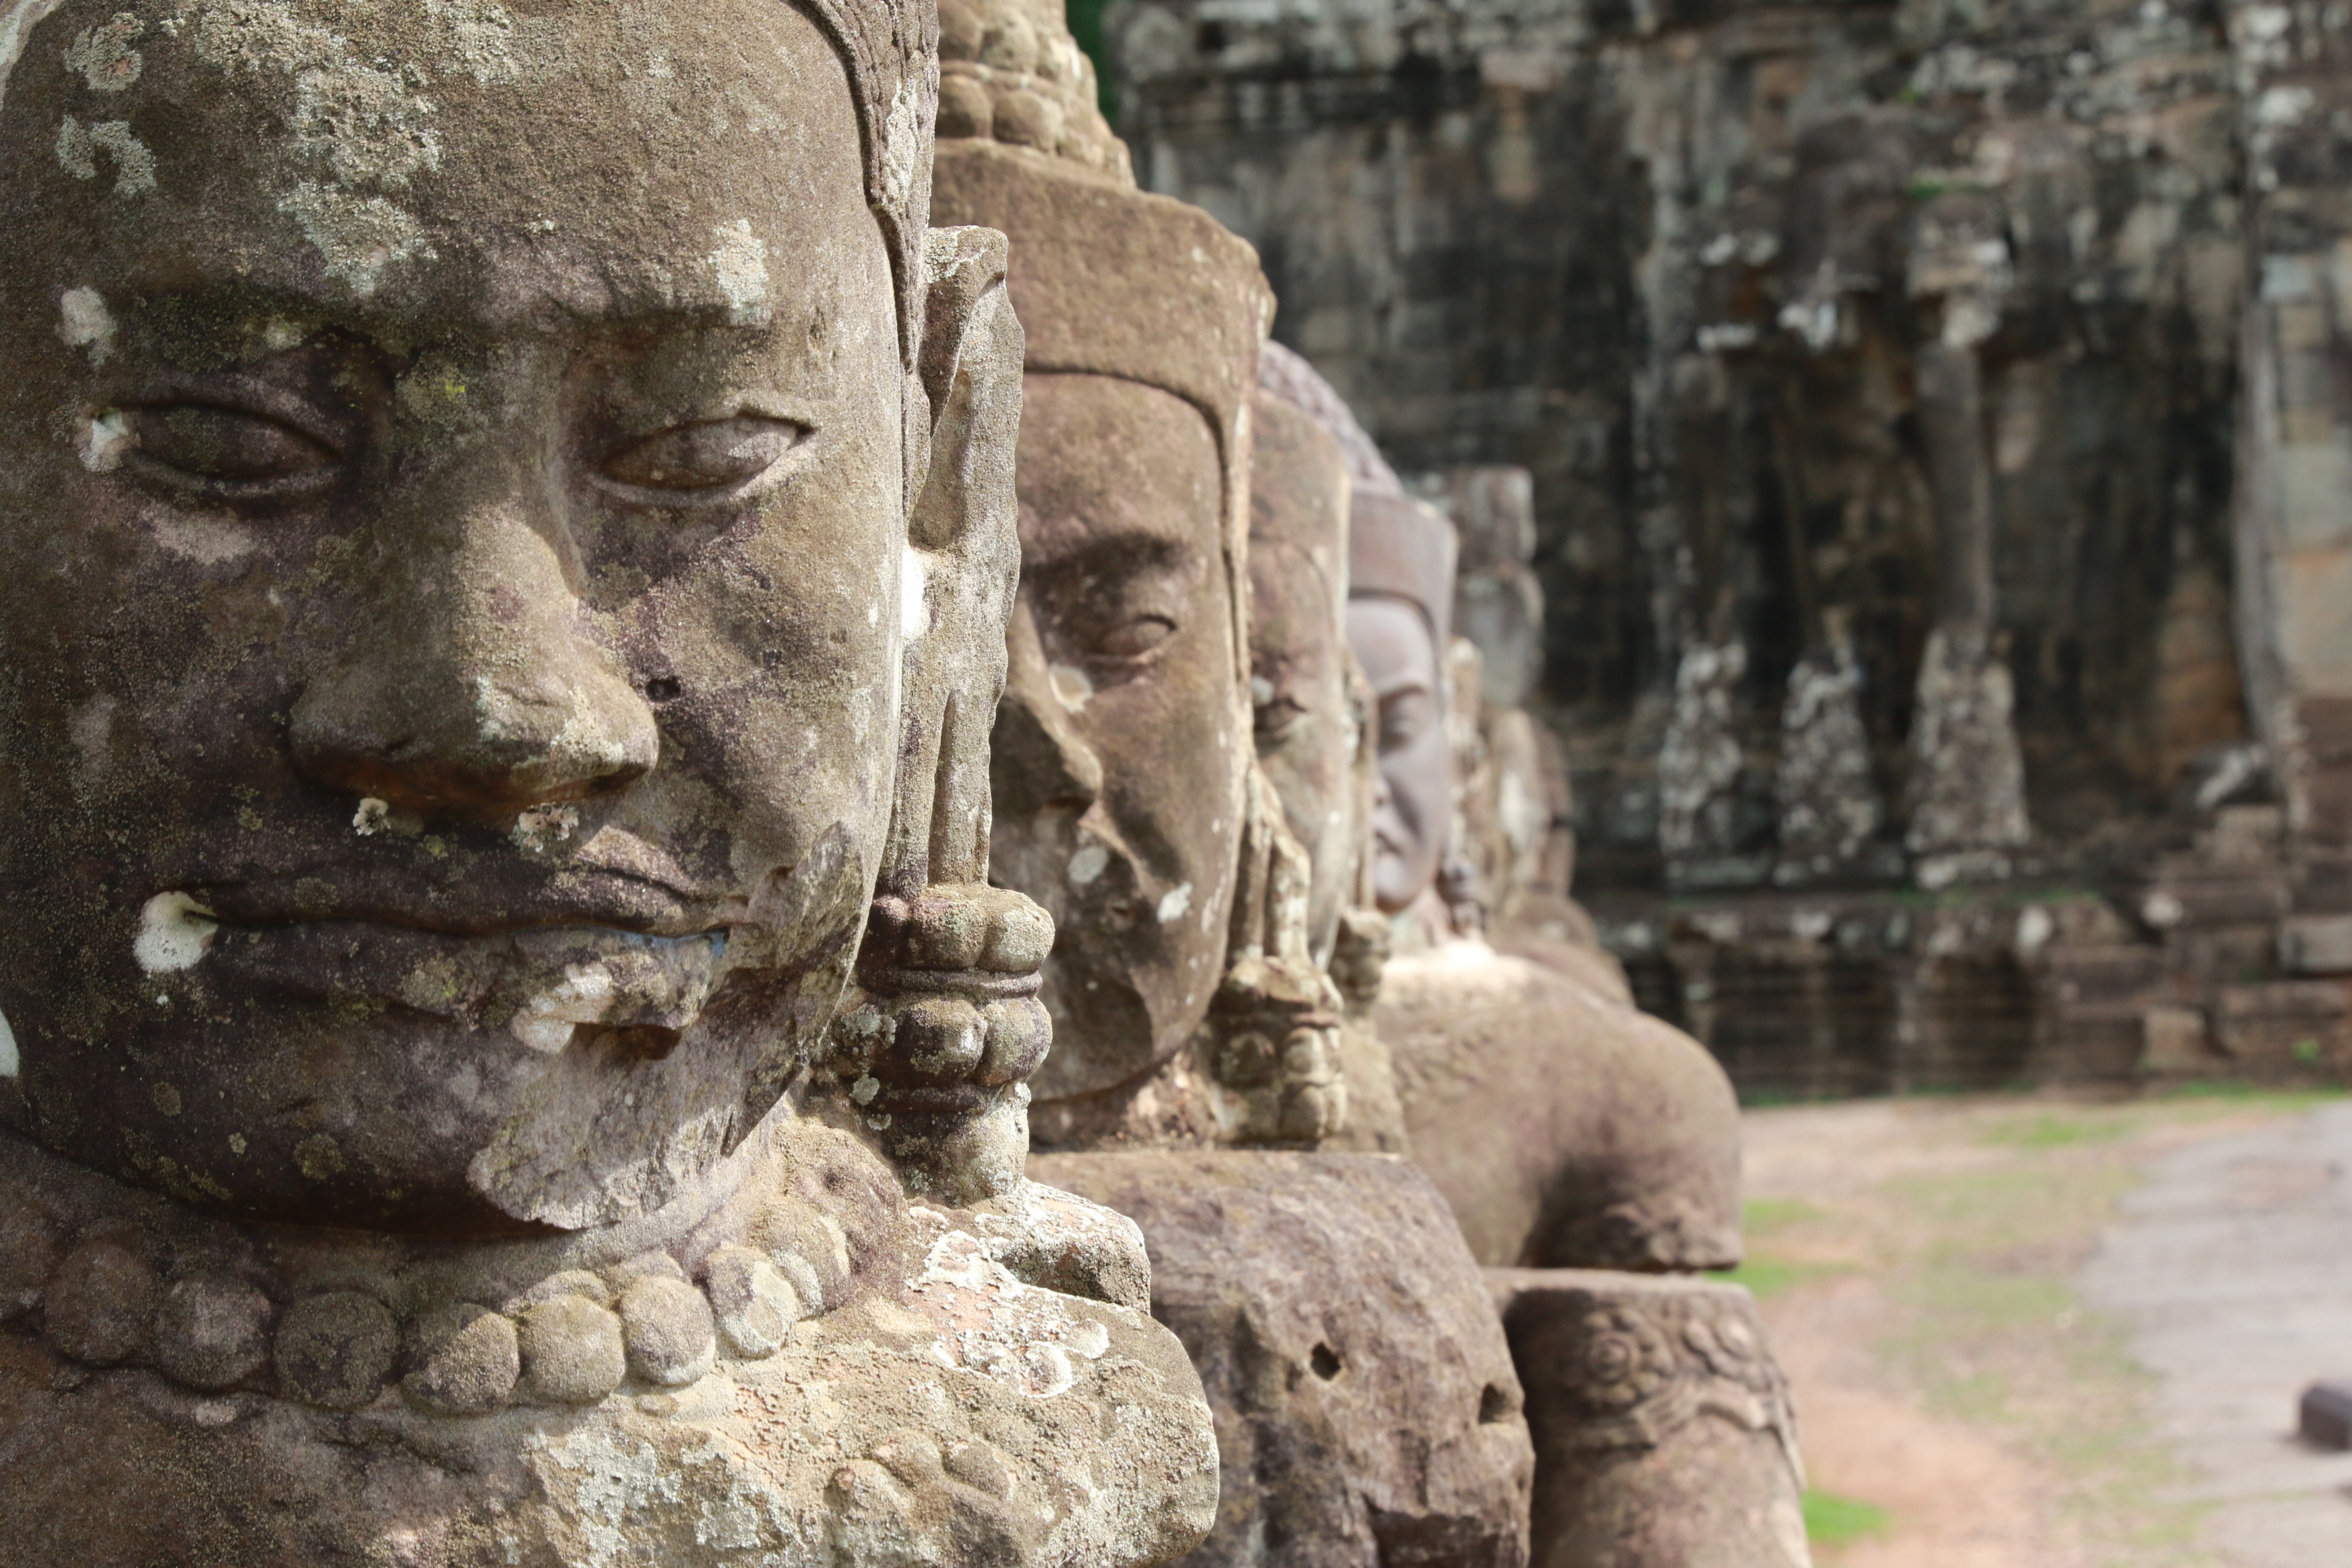
rock, monument, statue, asia, sculpture, art, temple, ruins, cambodia, carving, relief, angkor wat, mythology, angkor, khmer, archaeological site, stone carving, unesco world heritage, temple complex, ancient history